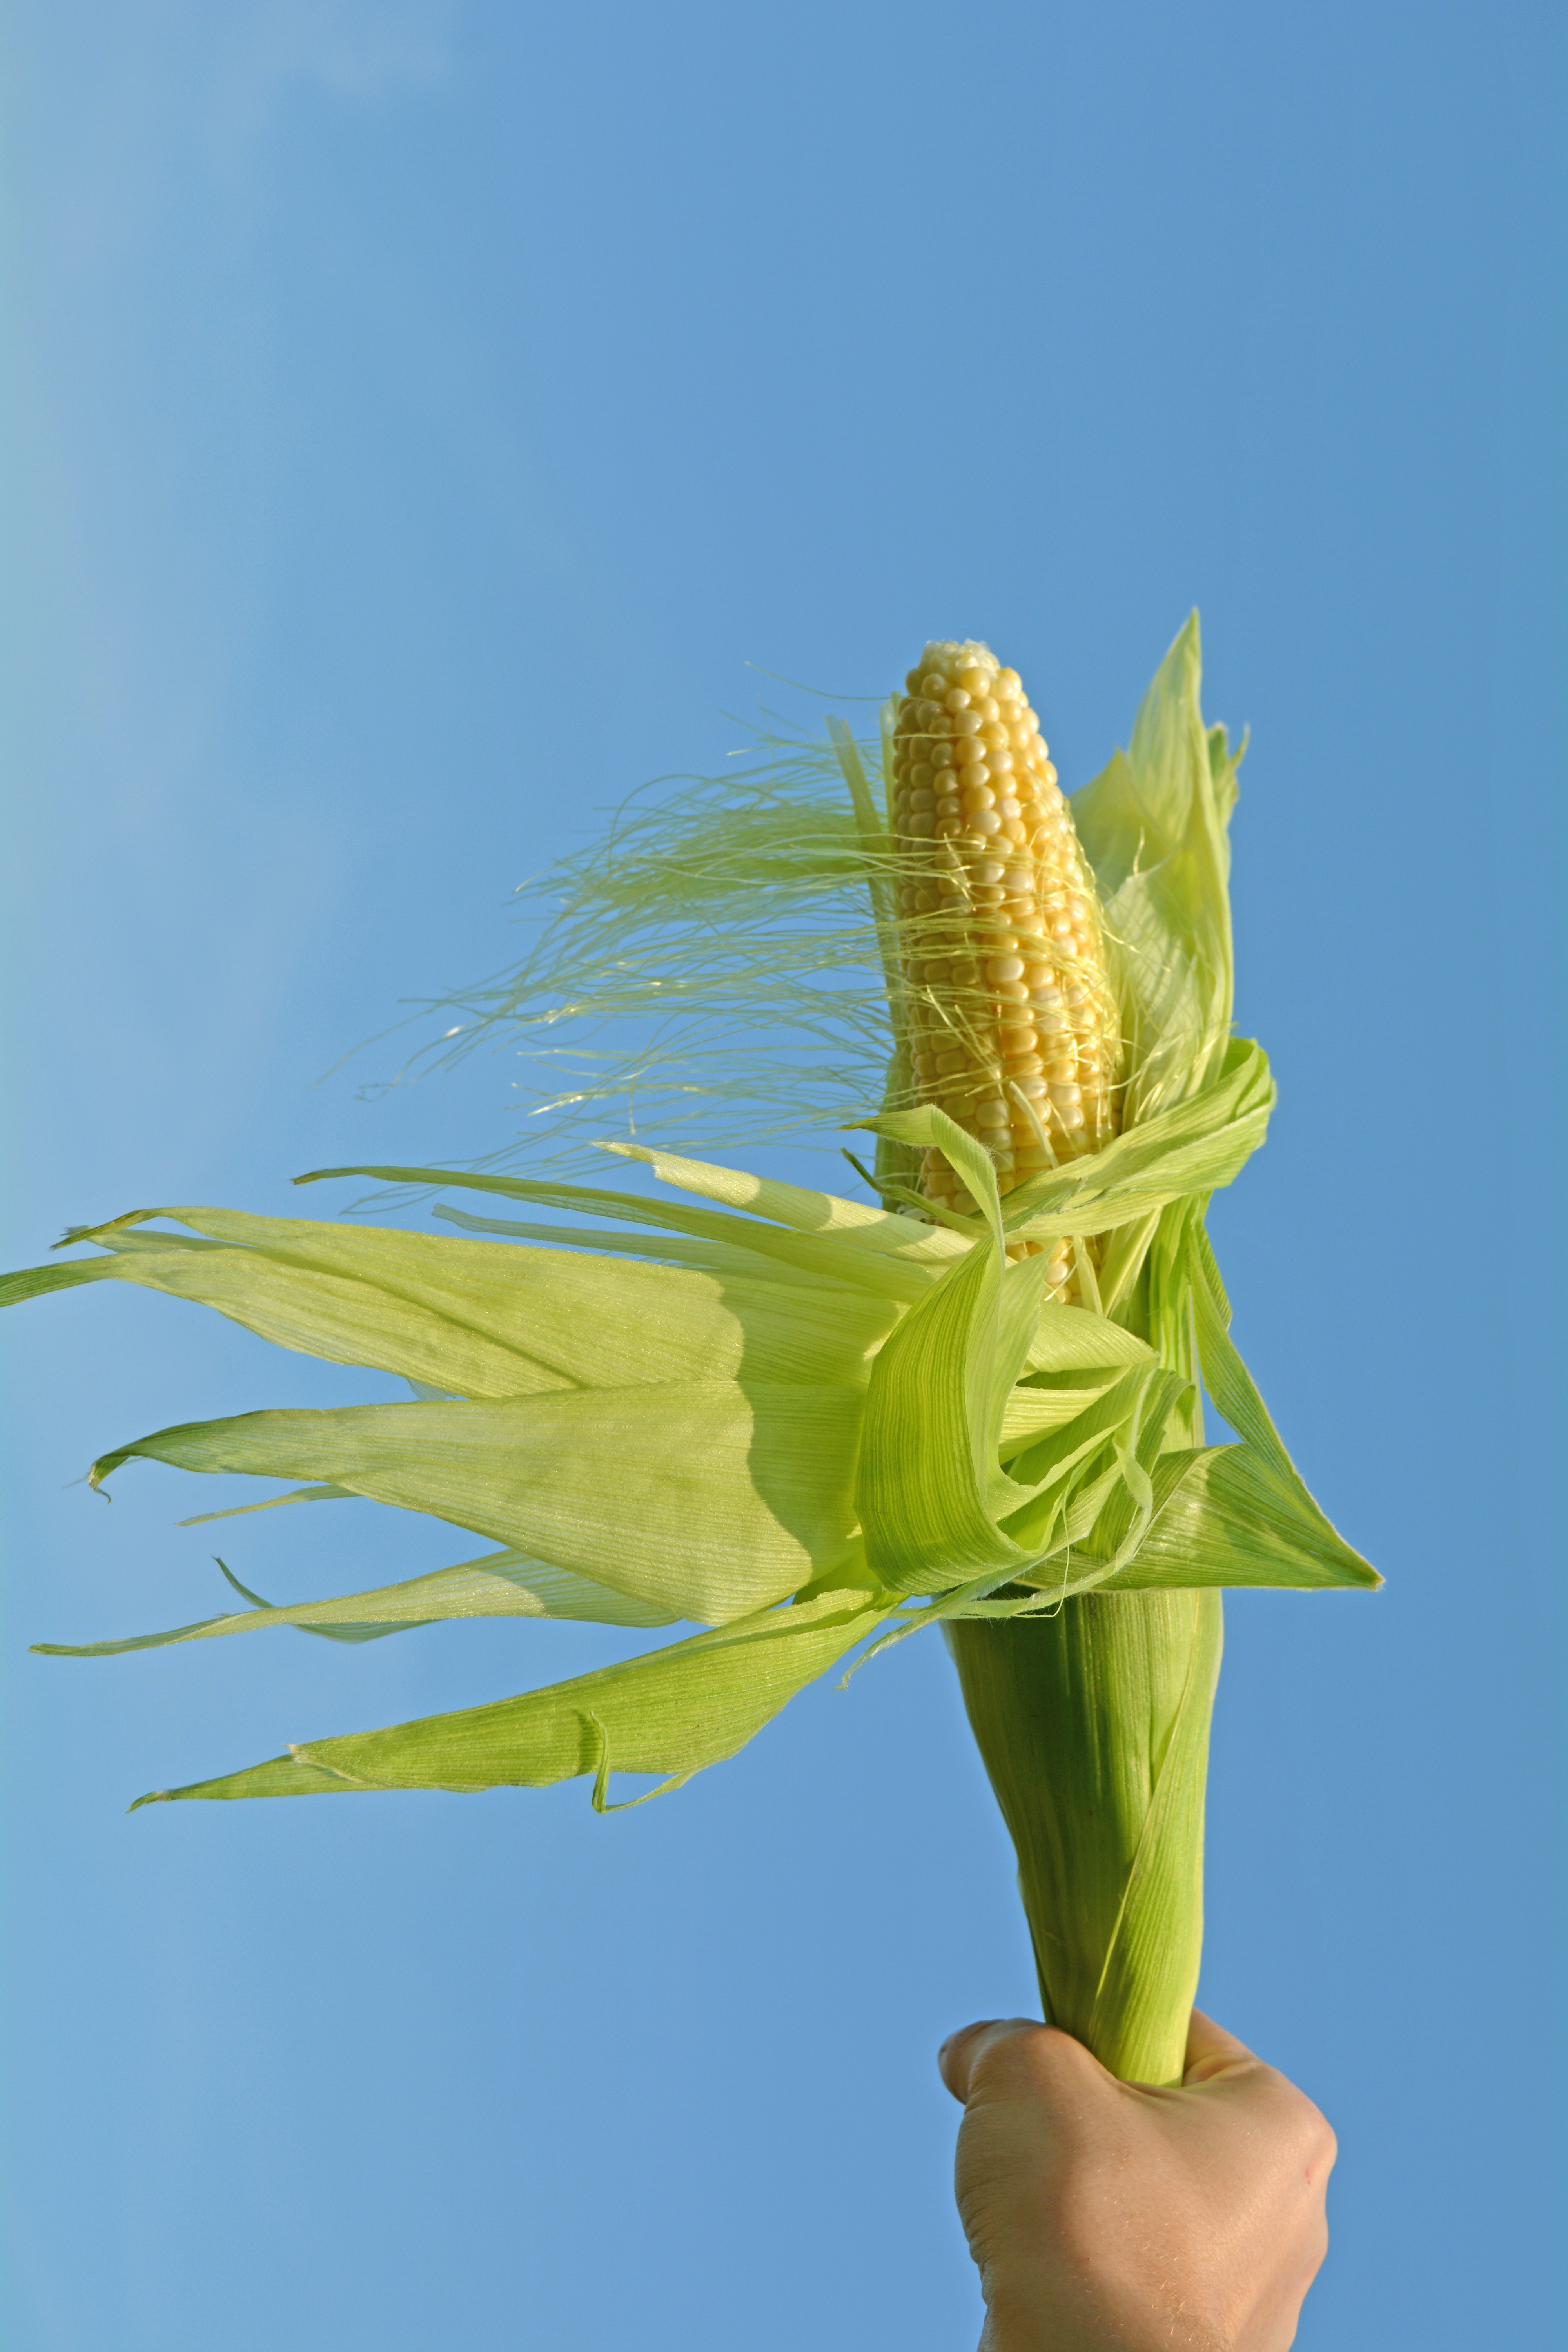
plant, leaf, flower, green, produce, insect, corn, yellow, flora, macro photography, but, flowering plant, grass family, plant stem, land plant, olympic flame